Agriculture in Russia

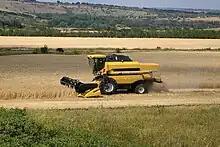
A combine in the Rostov Oblast.

The number of rural settlements is constantly decreasing due to poor conditions. For example, 721 villages died out (from 18101 to 17380) in 2 years (from 1 January 2017 to 1 January 2019). Through numerous measures of the government in recent years private farmers became in comparison to the years of the nineties a relevant new pillar in Russian agriculture.